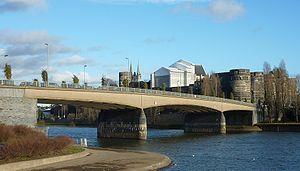
Vue d'ensemble avec le Château d'Angers en arrière plan
Le pont de la Basse-Chaîne franchit la Maine à Angers entre le quartier de la Doutre et le Château d'Angers, en Maine-et-Loire et la région Pays de la Loire en France.
Cette page présente la liste des ponts du département français de Maine-et-Loire.